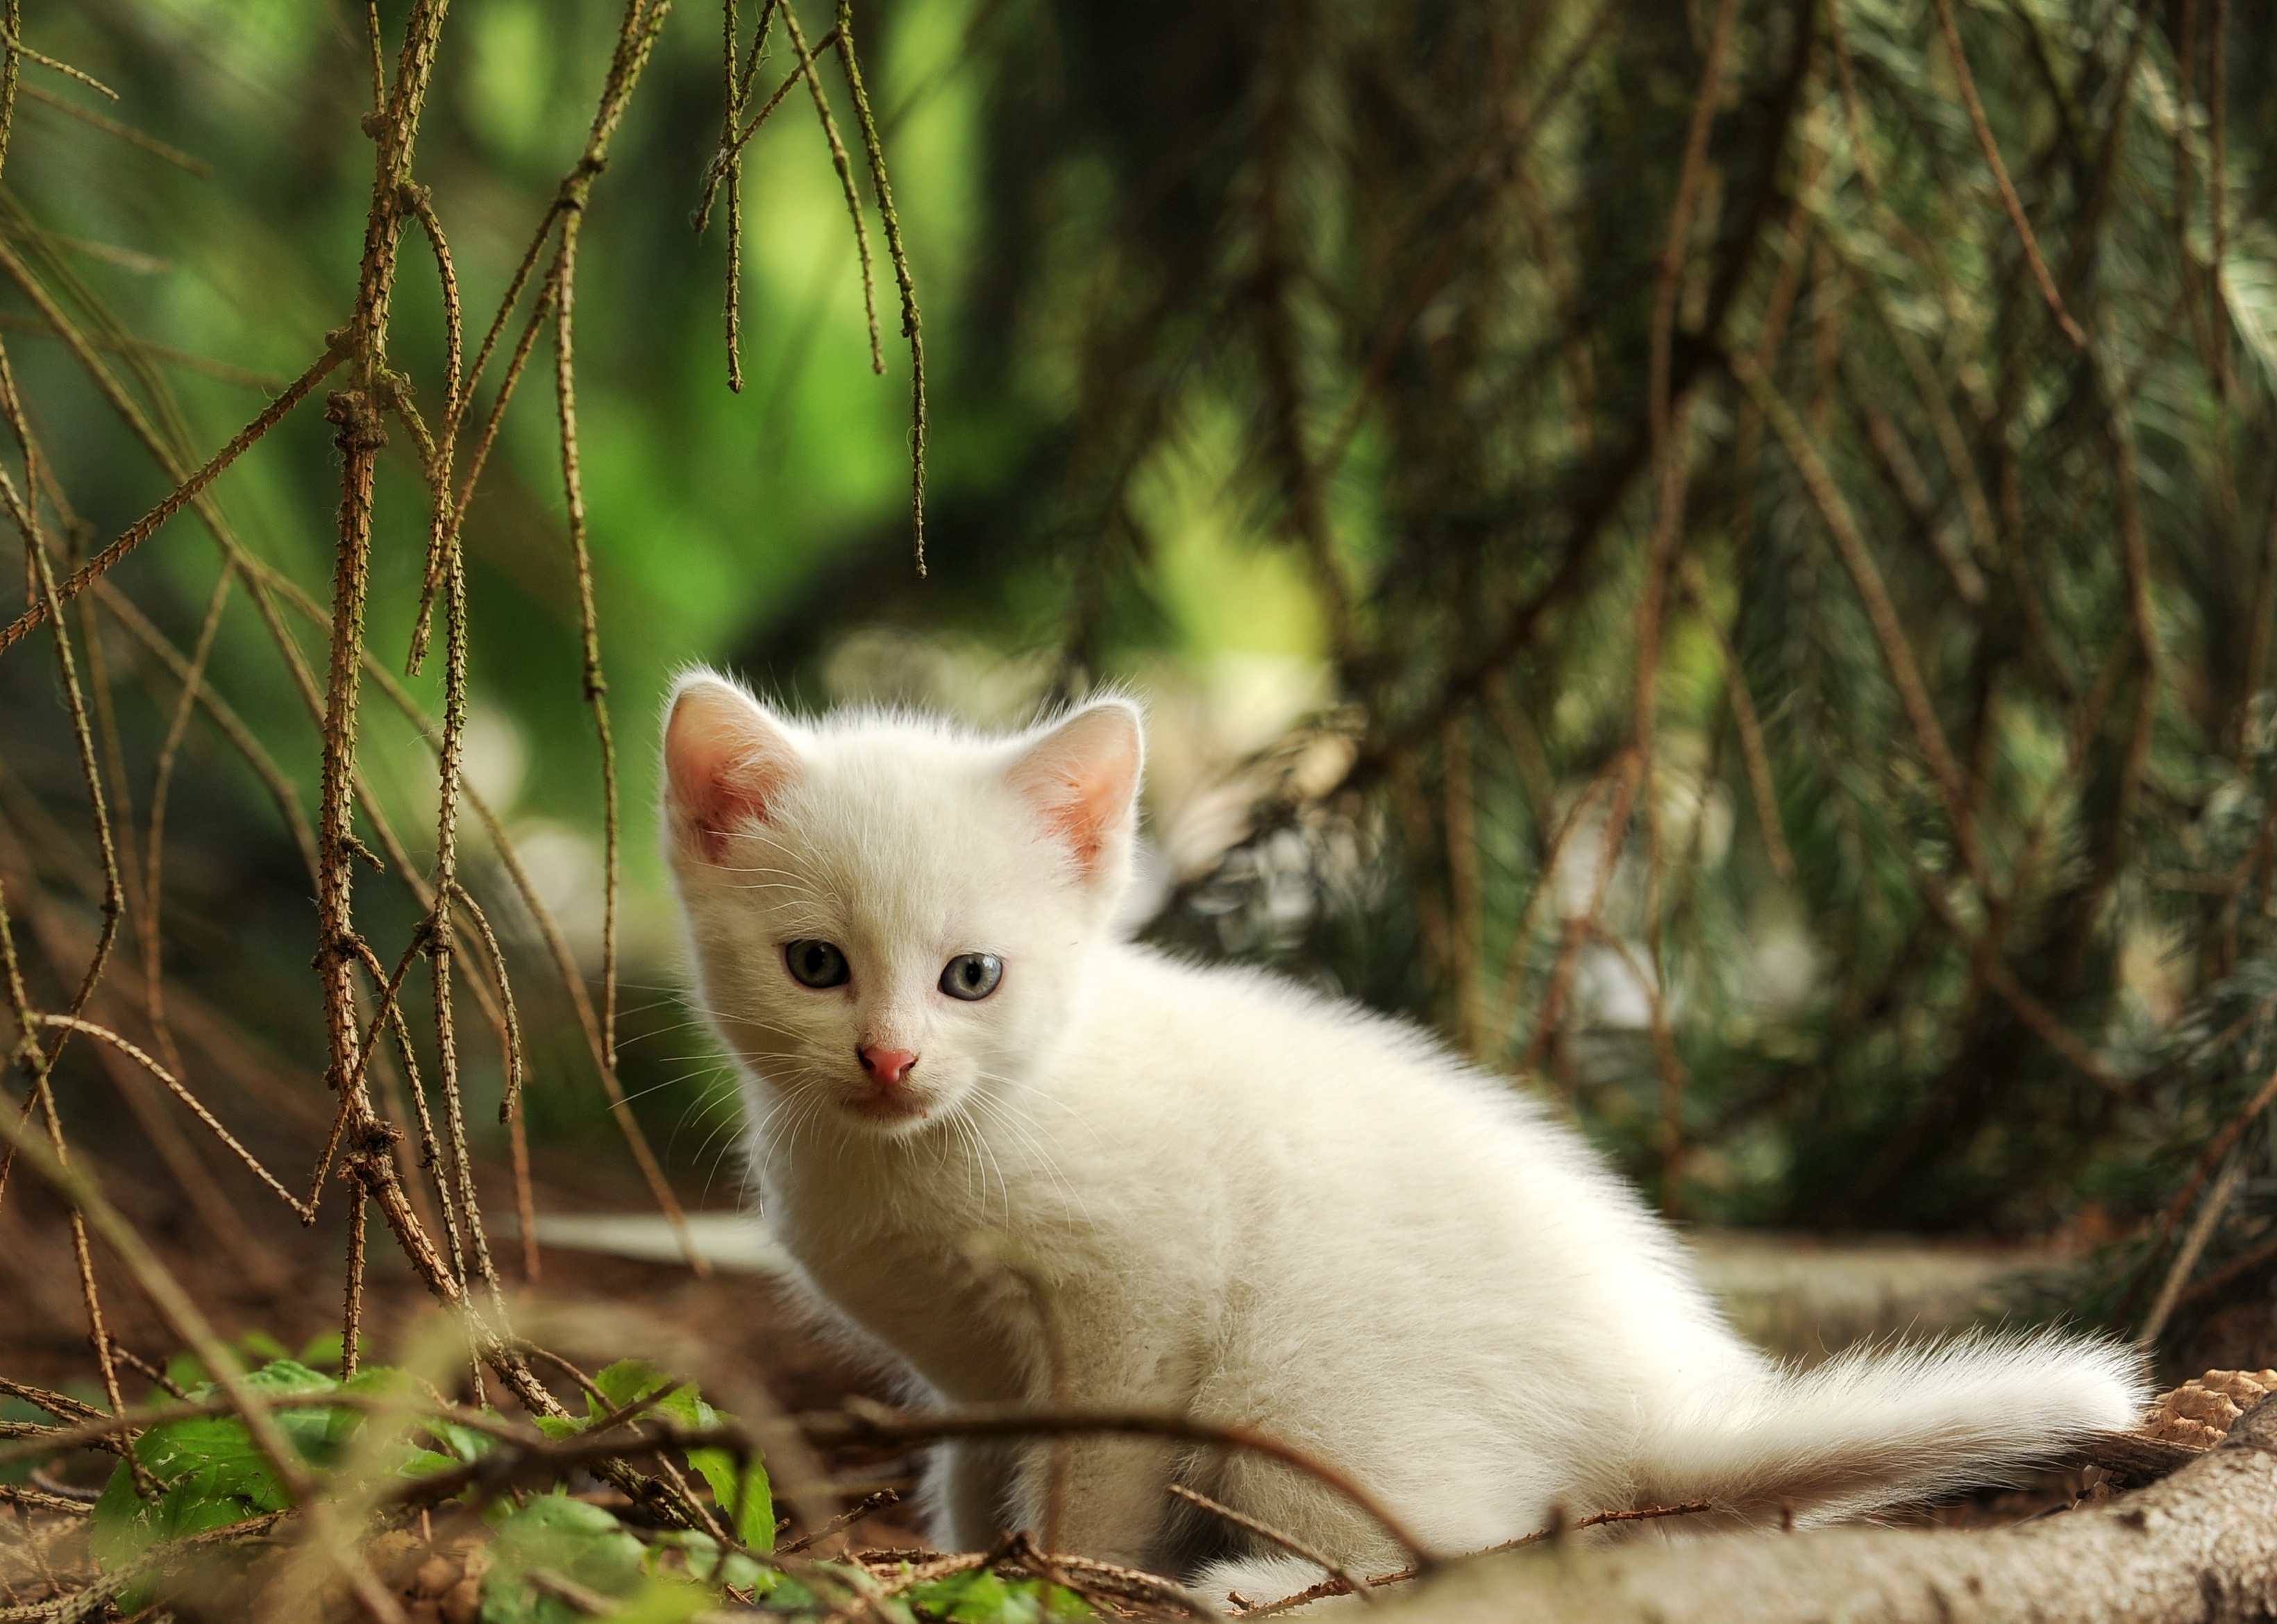
nature, kitten, cat, mammal, fauna, whiskers, vertebrate, wildcat, young animal, white cat, small to medium sized cats, cat like mammal